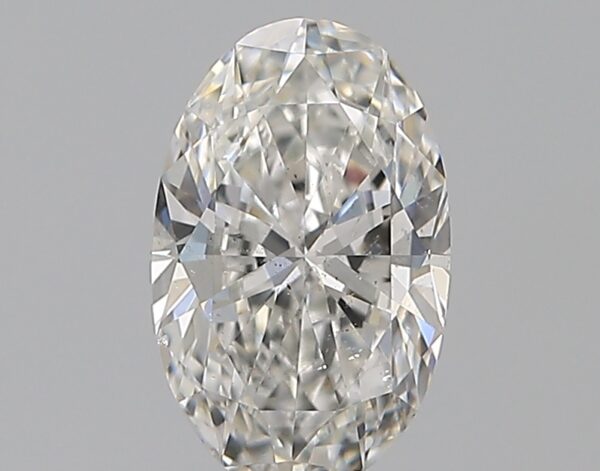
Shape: oval
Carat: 0.55
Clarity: SI1
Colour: F
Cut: EX
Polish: EX
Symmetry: VG
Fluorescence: N
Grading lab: GIA
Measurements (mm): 7.05 x 4.42 x 2.62